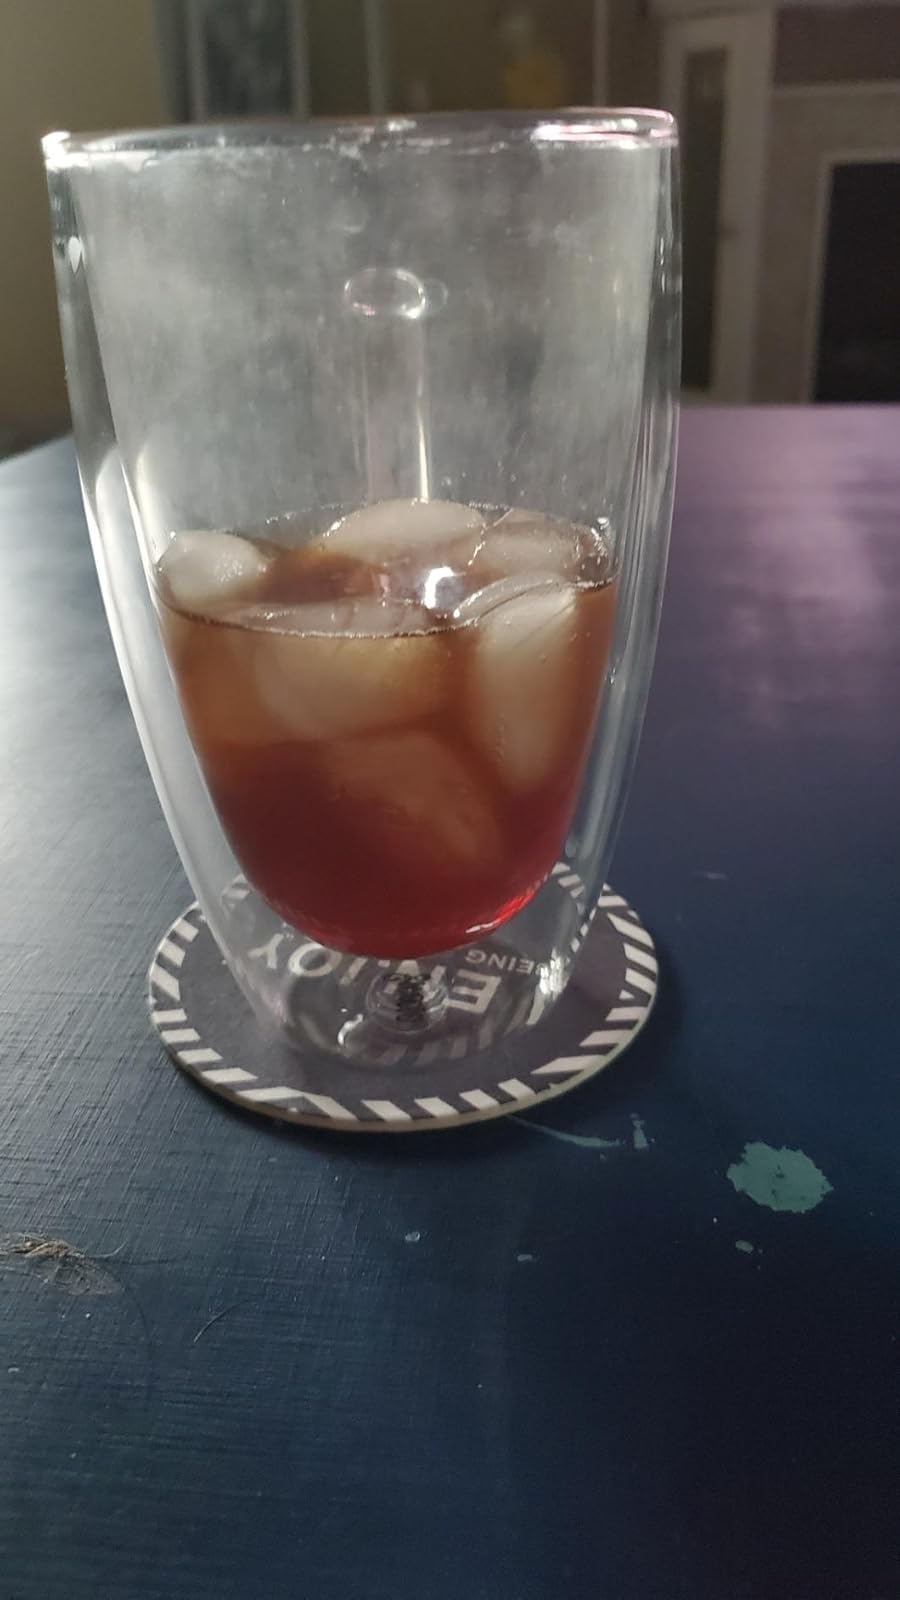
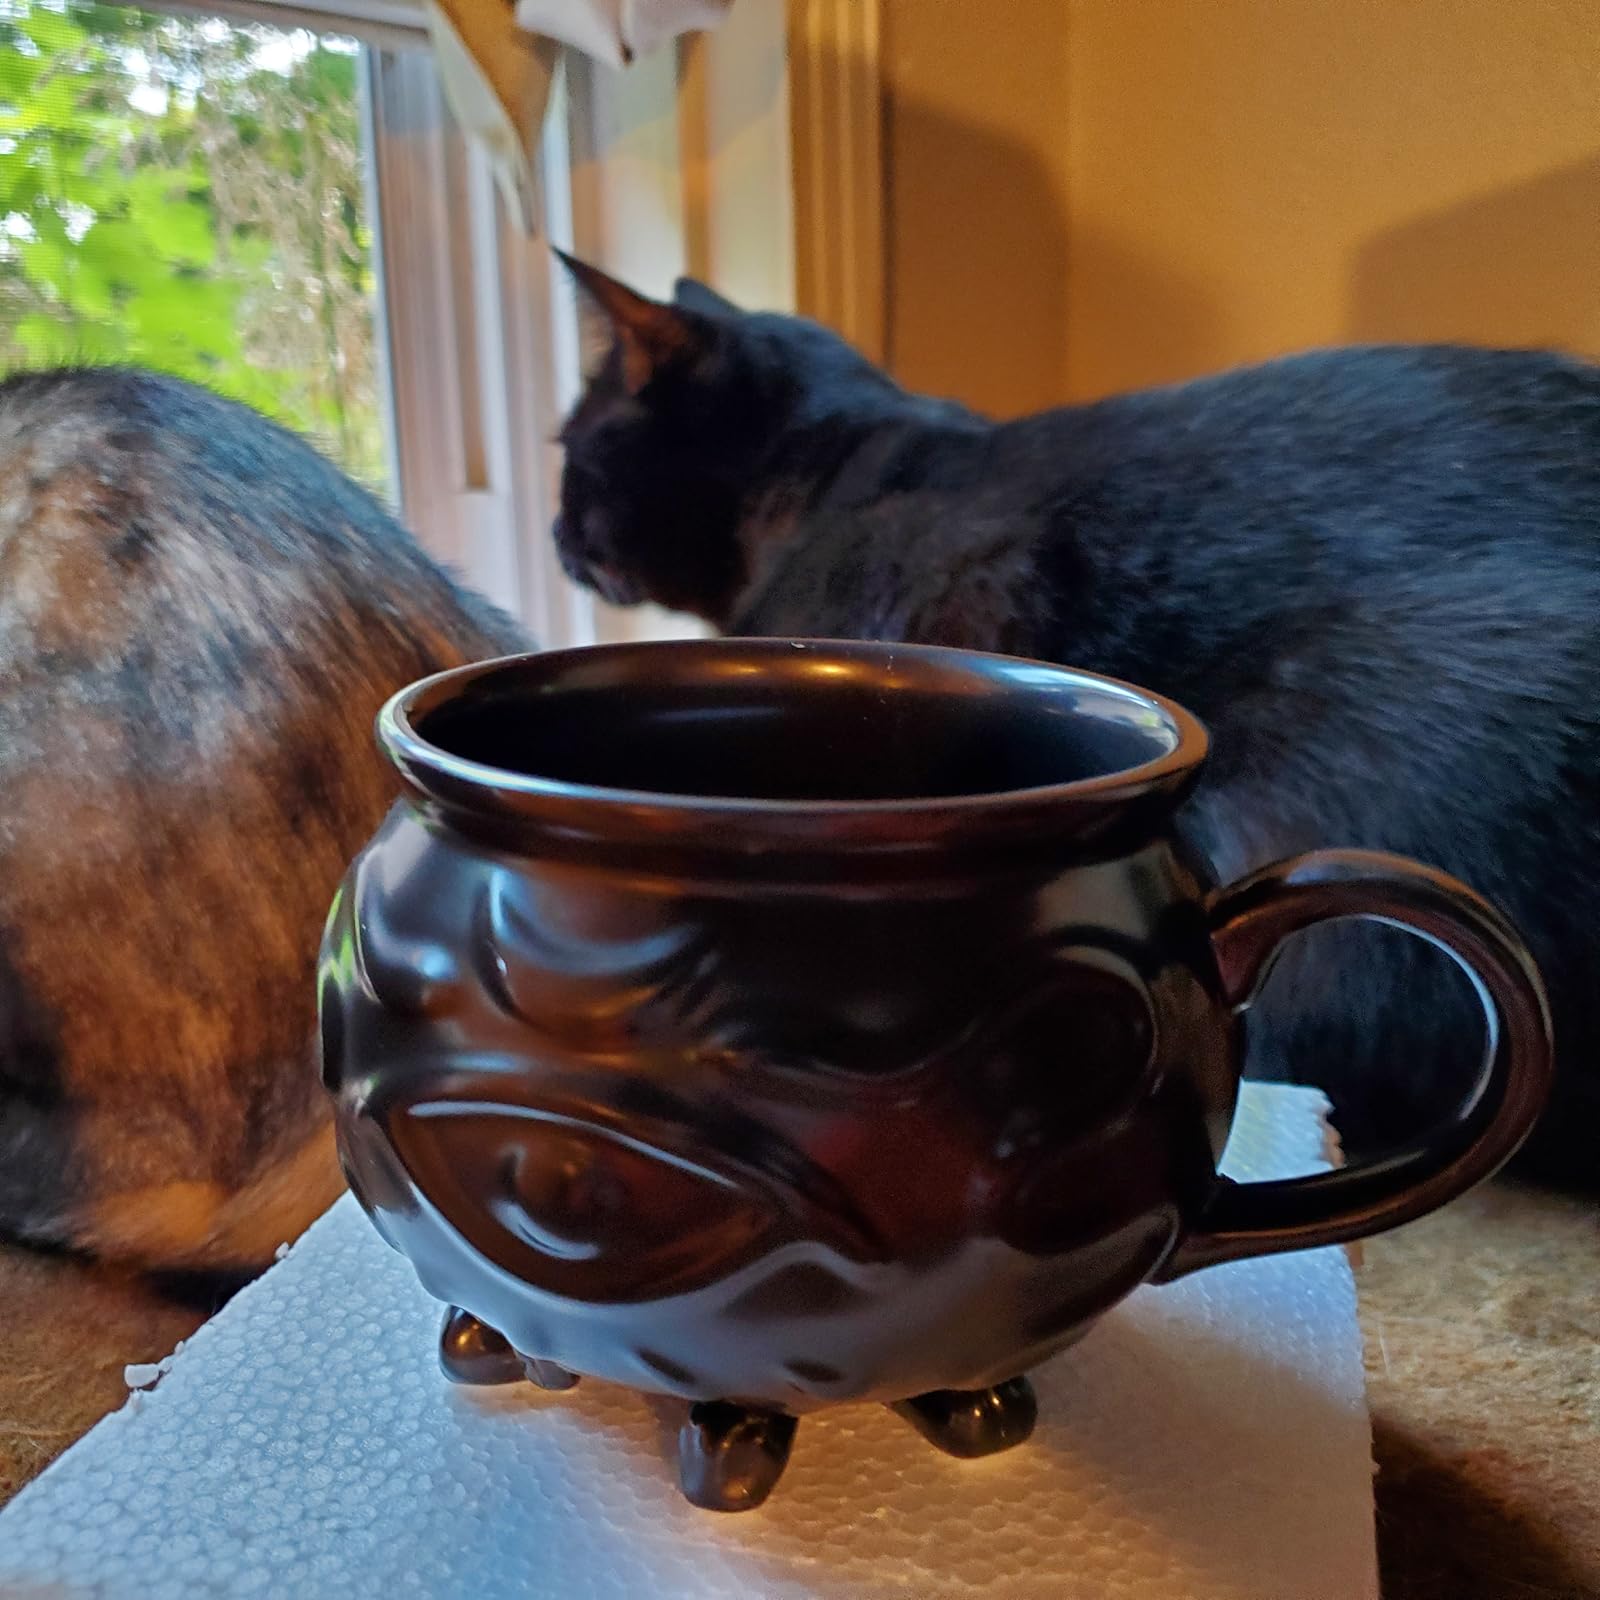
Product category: items_mug
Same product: no